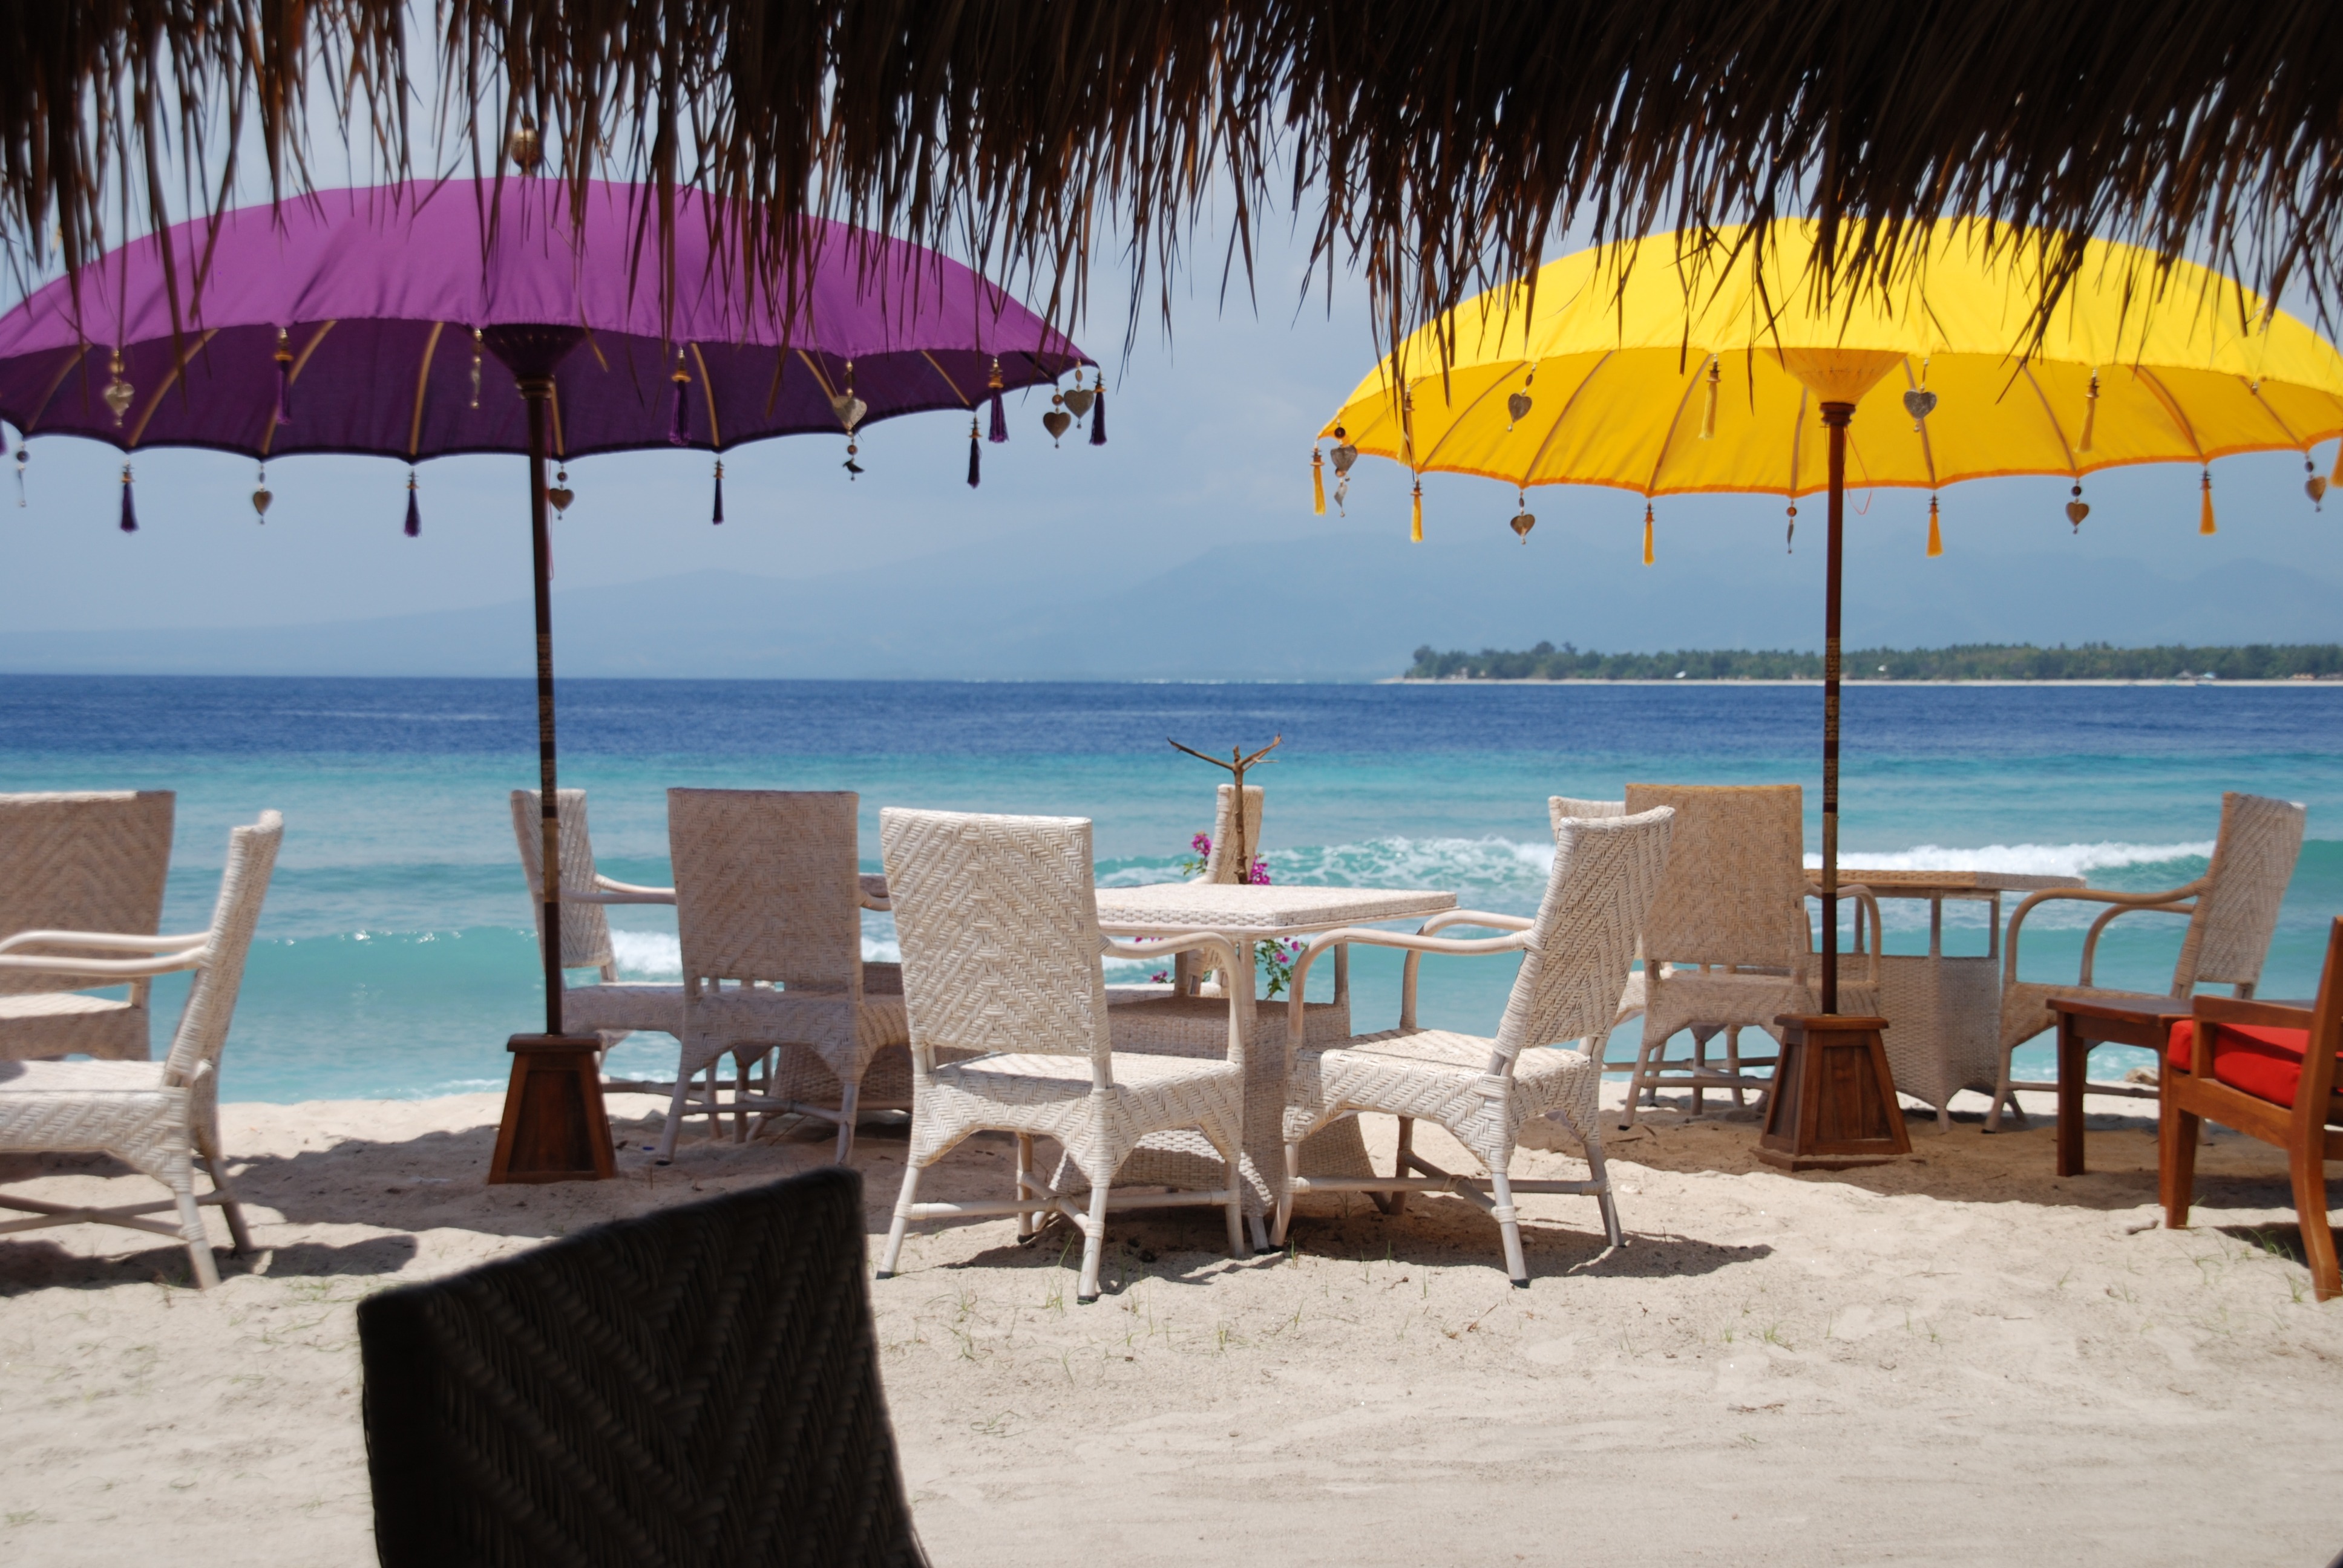
beach, sea, water, nature, sand, ocean, chair, vacation, travel, leisure, relaxation, resort, holidays, wanderlust, parasol, caribbean, benefit from, bali